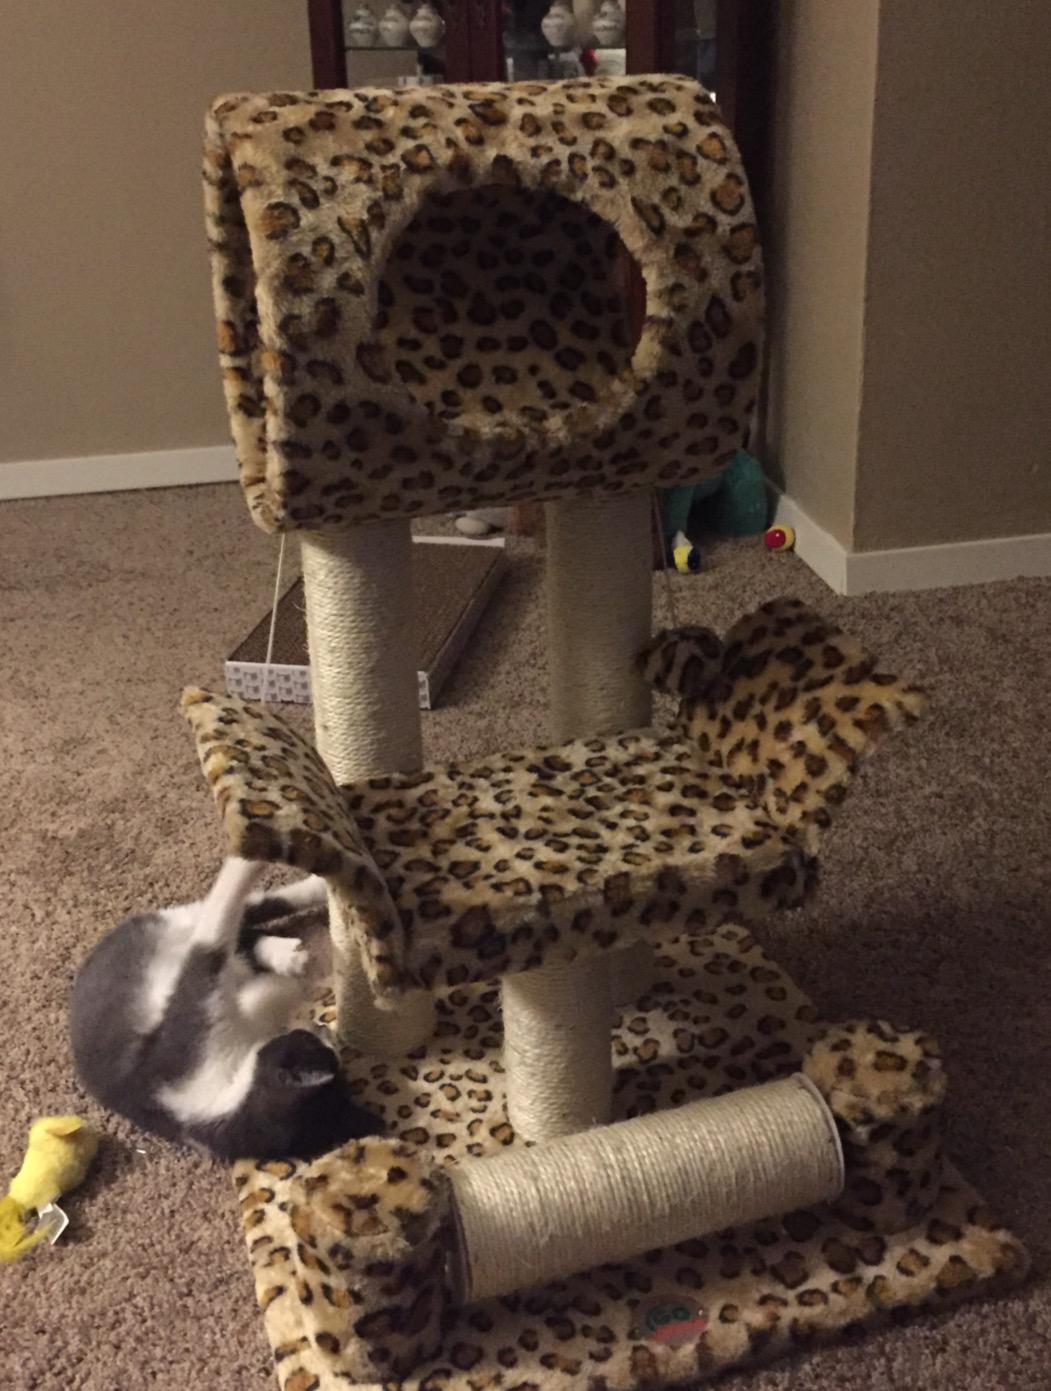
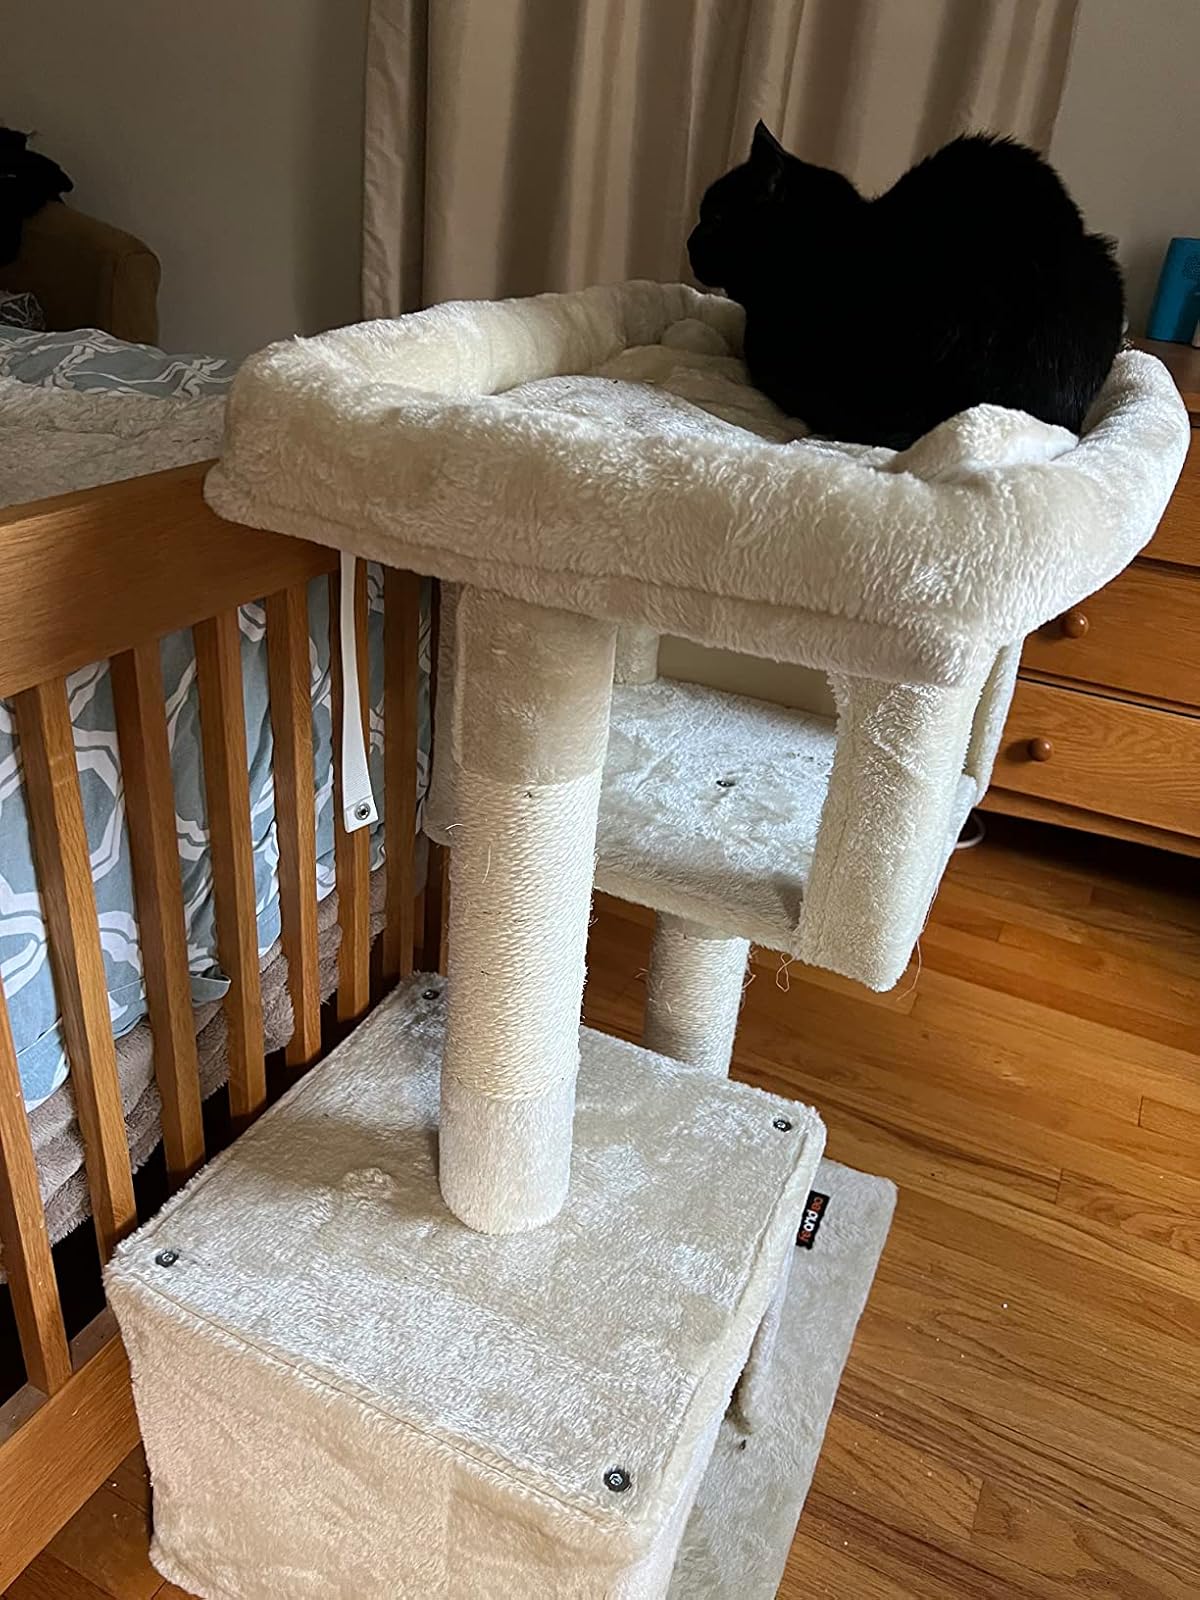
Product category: items_cat tree
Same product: no